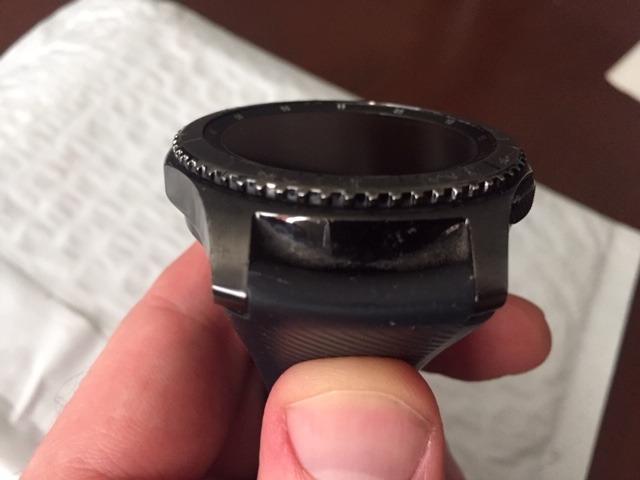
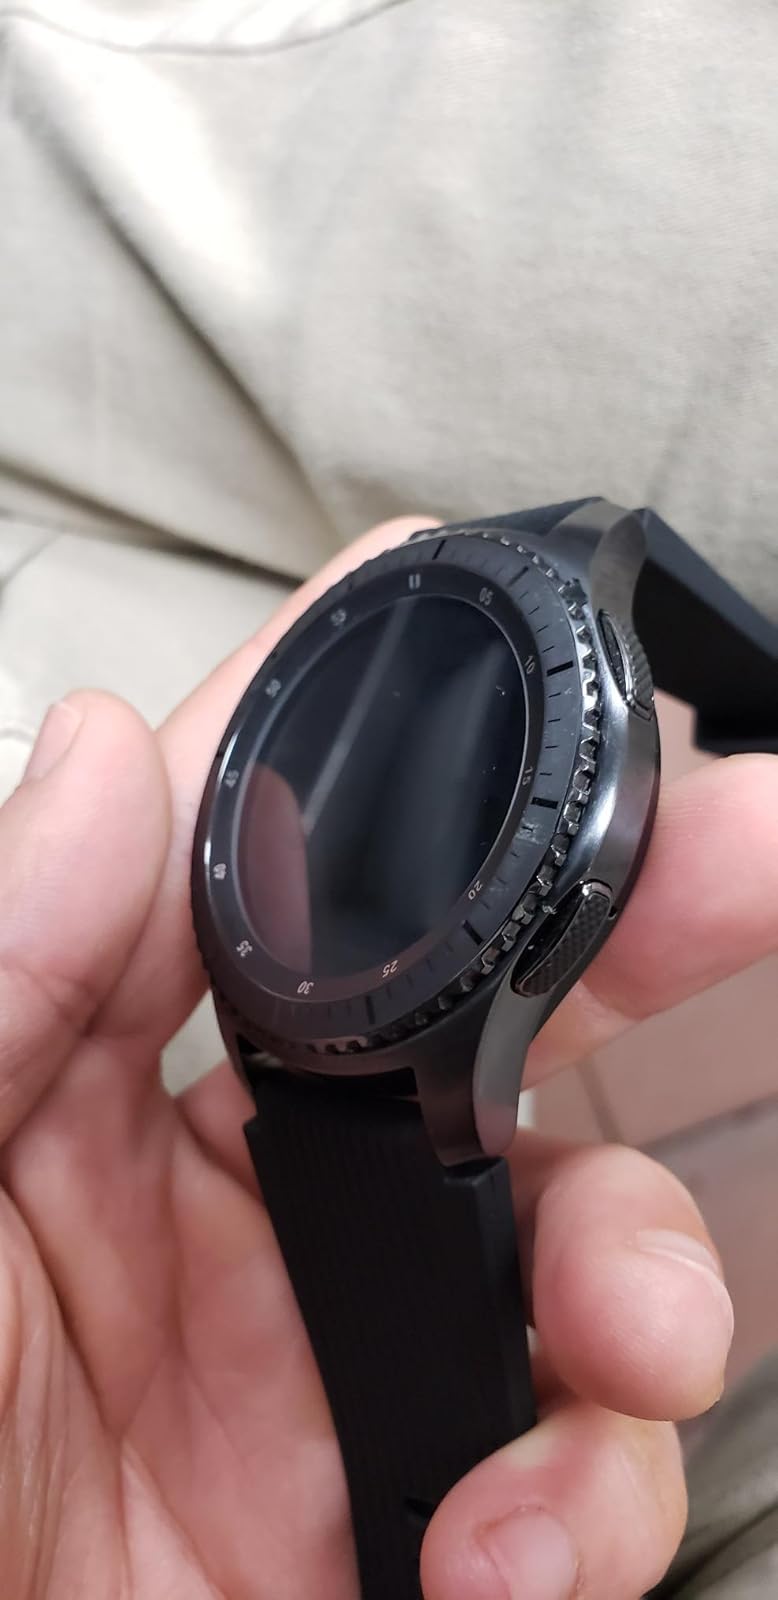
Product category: smartwatch
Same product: yes